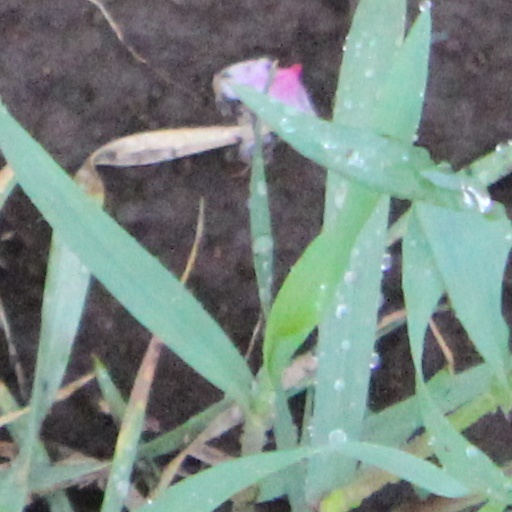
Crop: wheat